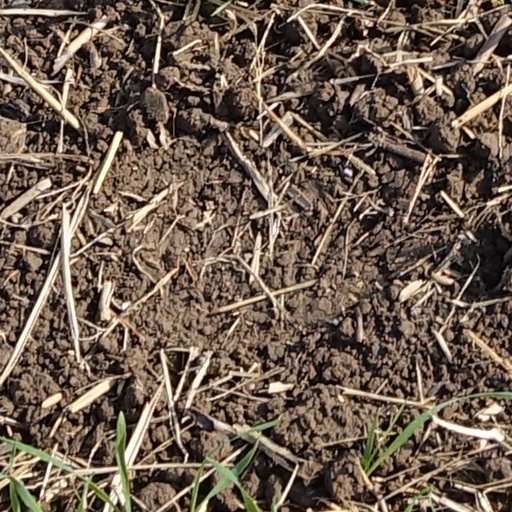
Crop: wheat